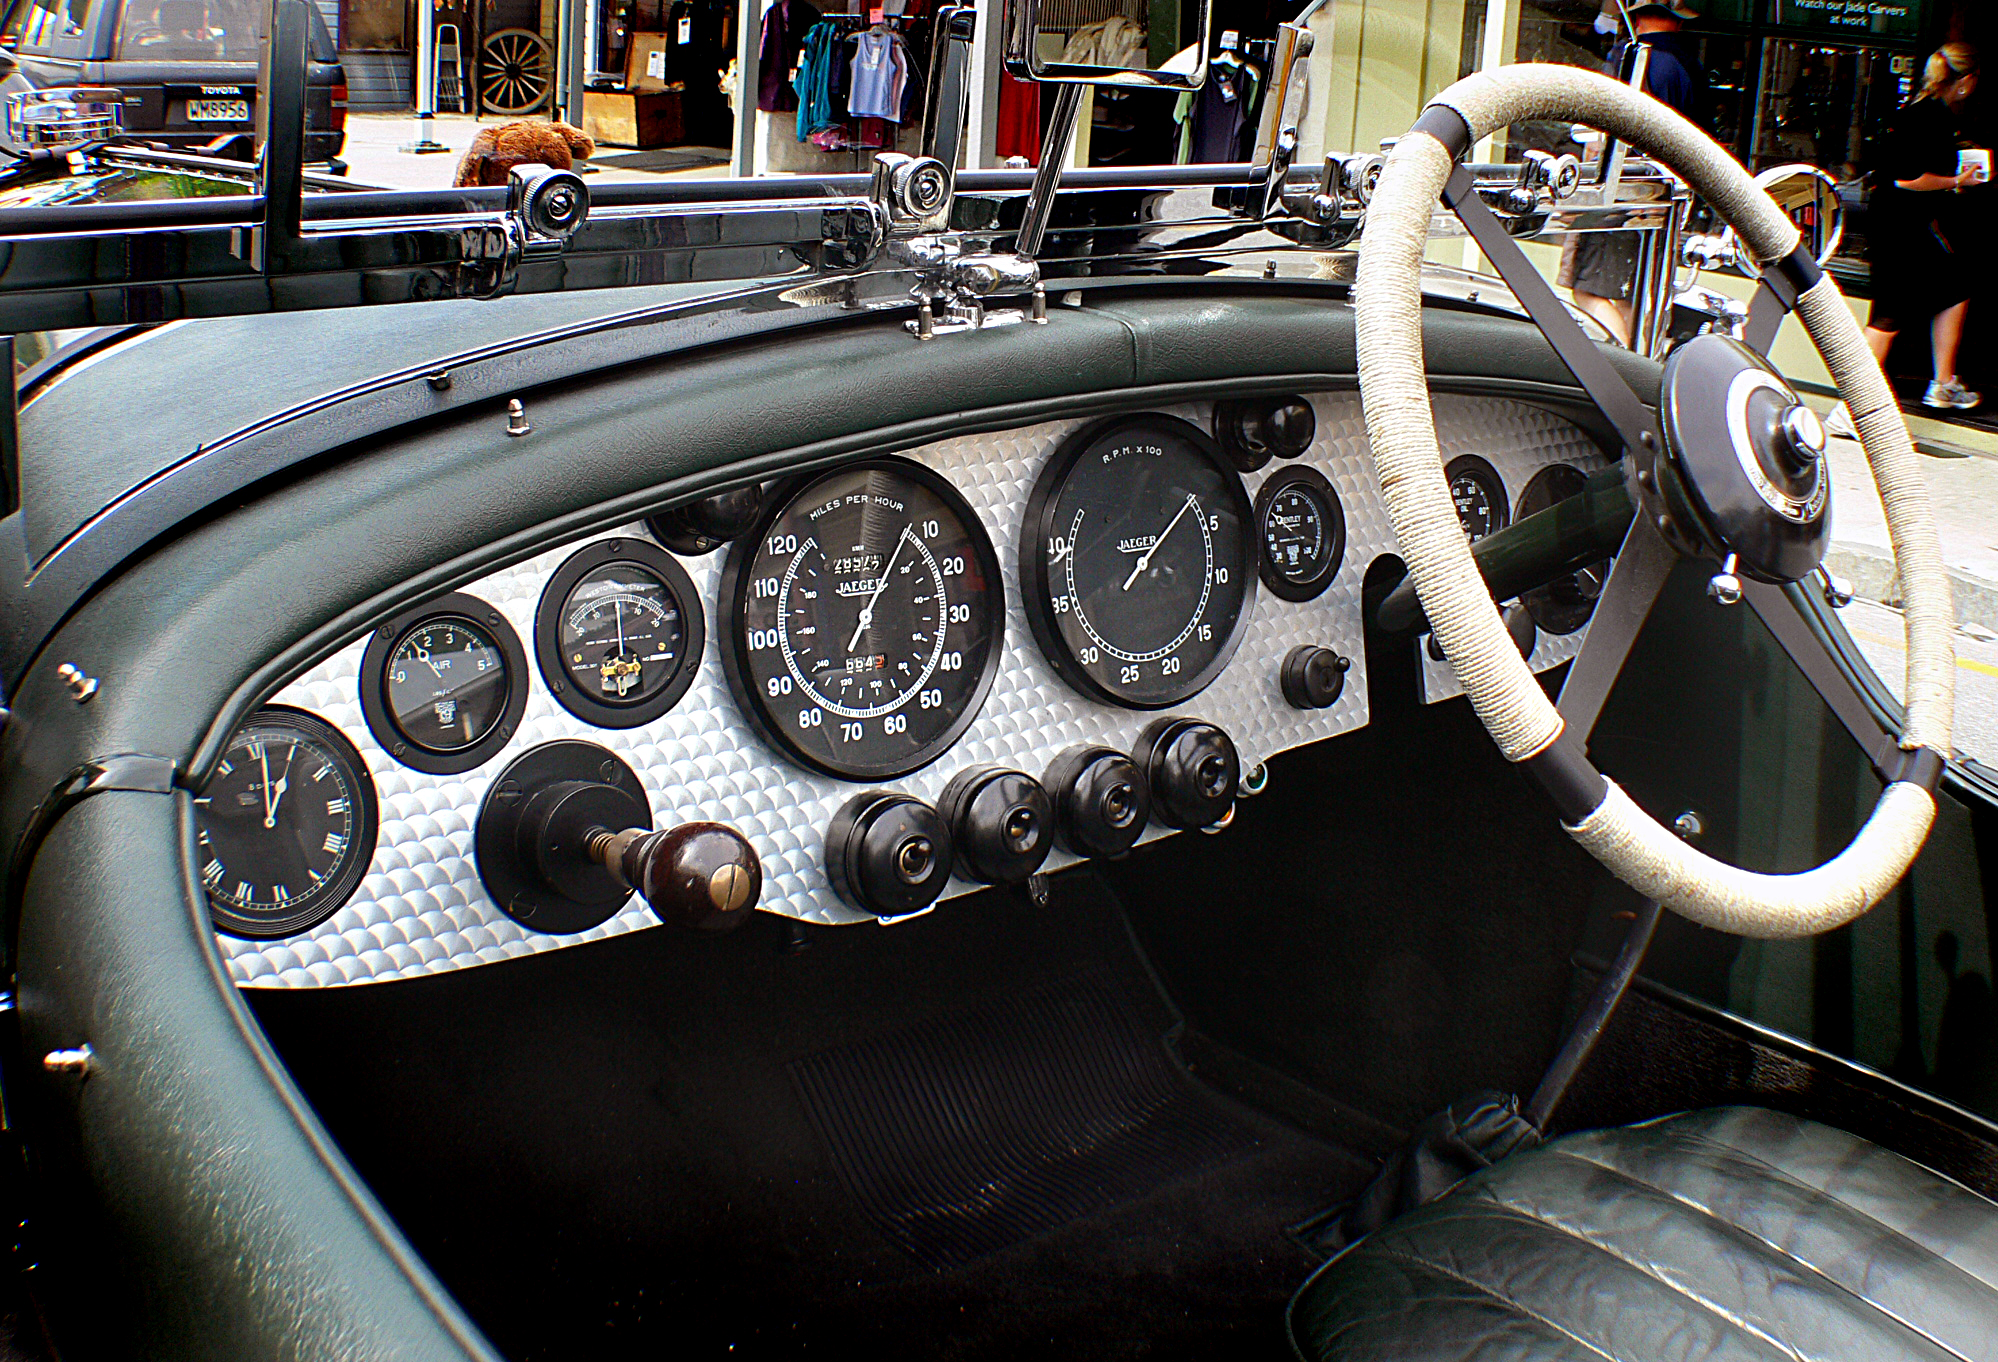
car, wheel, vehicle, steering wheel, sports car, motor vehicle, vintage car, cars, sportscars, racing, classic, bridgecamera, carshows, fastcars, bentley, britishclassiccars, bentleydashboard, vintagebentleyrally, opentoptouringcar, antique car, land vehicle, automobile make, automotive design, performance car